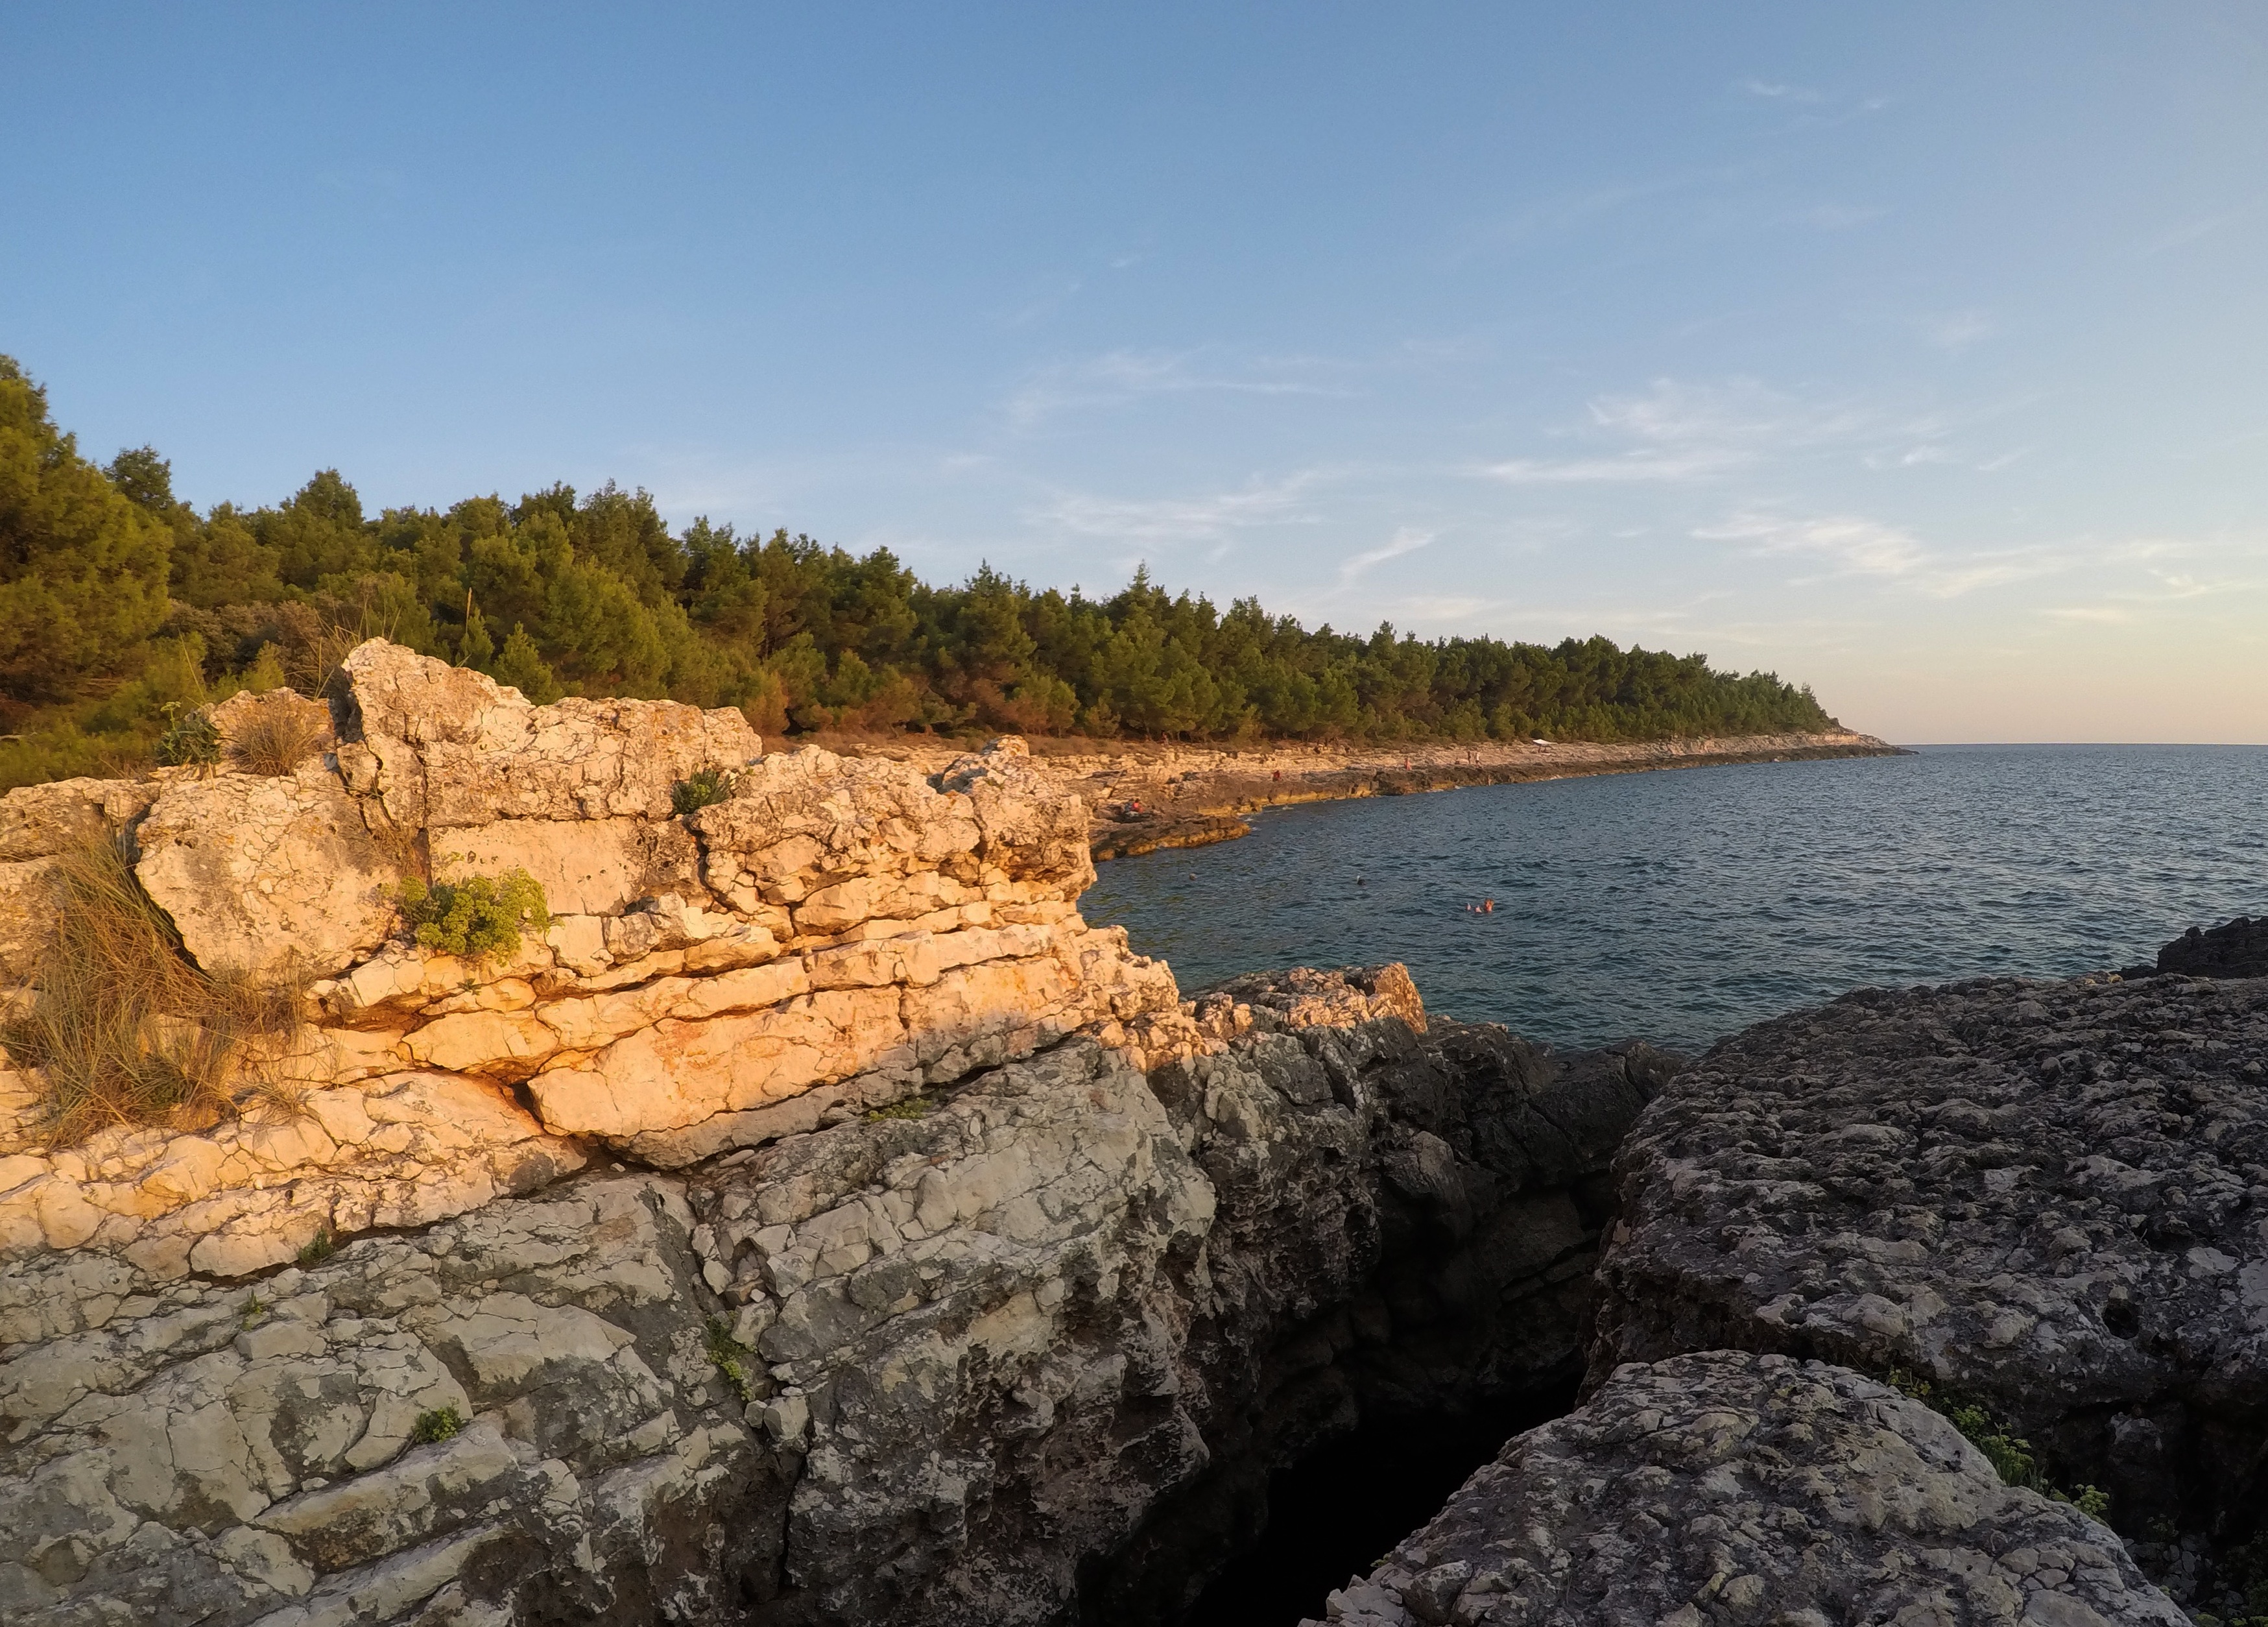
landscape, sea, coast, rock, shore, lake, cliff, cove, bay, reservoir, terrain, geology, loch, cape